Question: What color is the stove?
Tambaya: Wana launine rishon?
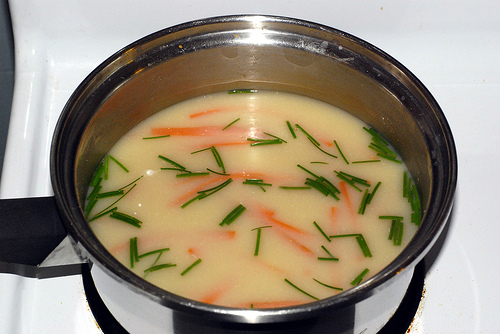
Answer: White.
Amsa: Fari.